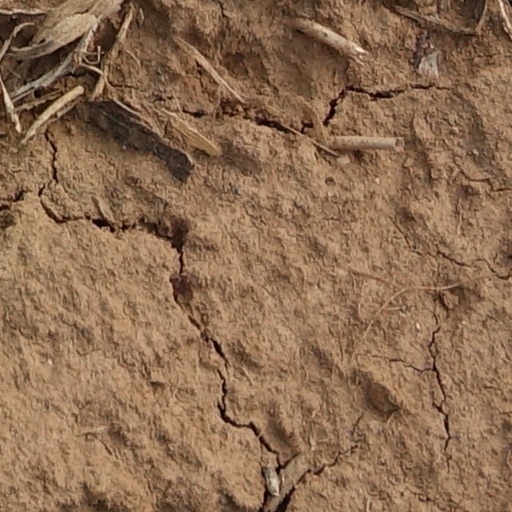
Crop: wheat